James Saxon (American football)

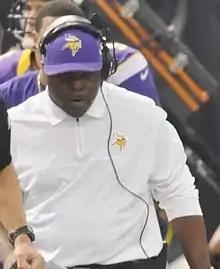
Saxon in 2012 as Minnesota Vikings running backs coach

James Elijah Saxon (born March 23, 1966) is an American football coach and former fullback. He previously served as an assistant coach for the Pittsburgh Steelers, Minnesota Vikings, Miami Dolphins, Kansas City Chiefs, Arizona Cardinals and Buffalo Bills.